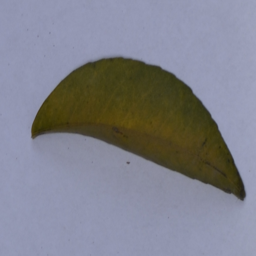
Plant part: leaf
Disease: greening